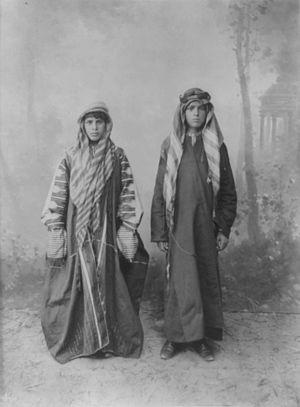
Les Abdullah Frères — un groupe de trois frères, formé de Vichen, Hovsep et Kevork Abdullahian — sont des photographes ottomans d'origine arménienne ayant acquis une renommée internationale durant la période de fin de l'Empire ottoman. Ils prenaient des photos de vues panoramiques et d'individus célèbres, dont notamment des sultans ottomans. La plupart de leurs photographies sont de style orientaliste et ont été prises dans l'Empire ottoman.
L'École tribale impériale est une école fondée en 1892 à Constantinople sous le règne d'Abdülhamid II. Elle était destinée à former les élites des populations tribales arabes, puis kurdes et albanaises de l'Empire ottoman. Elle a fonctionné jusqu'en 1907.